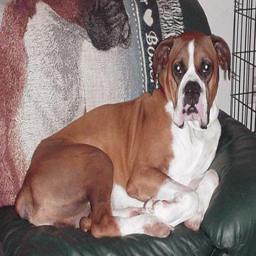
Animal: dogs